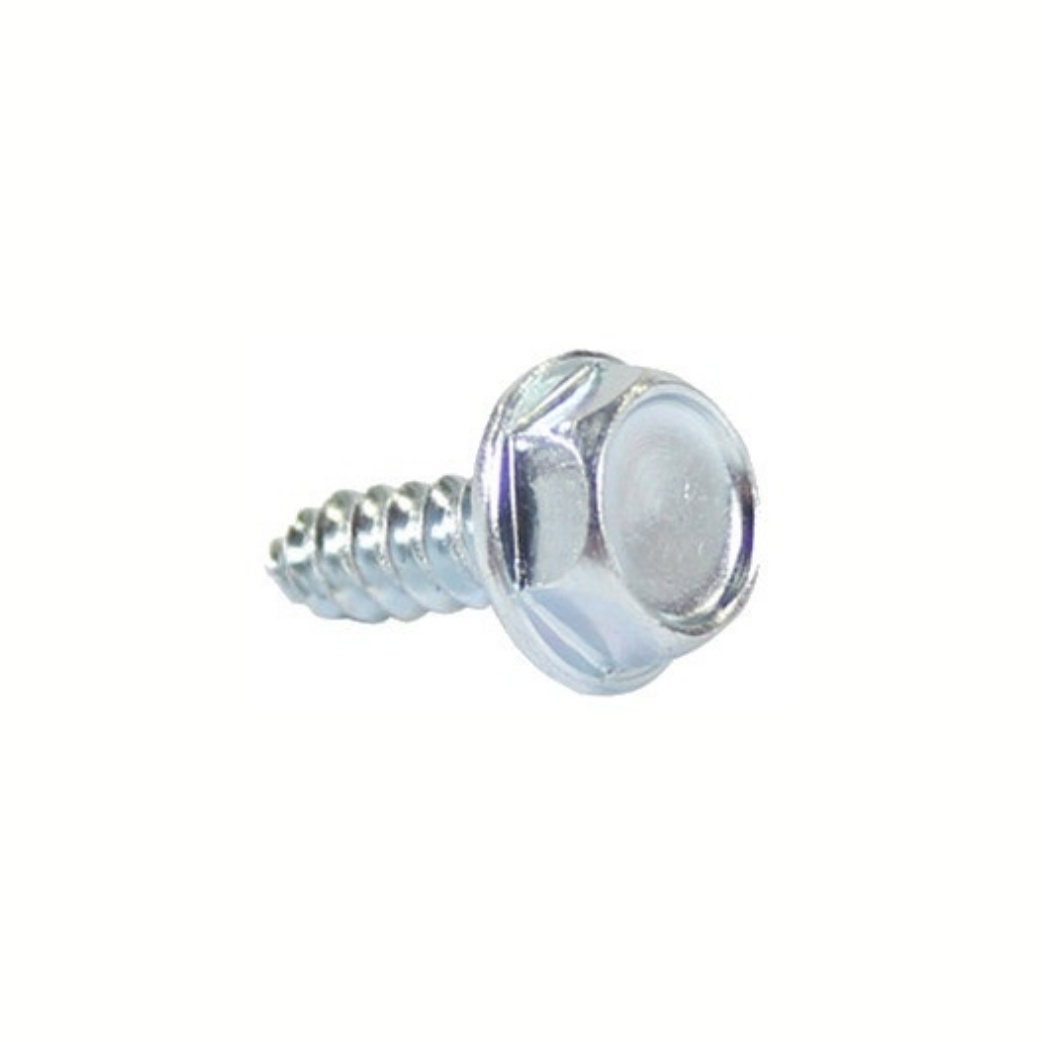
Ringslot parker 4.2x19 per 100
PA0401A Slotparker 4.2x19
Brand: fietsaccessoires.nl
Category: Sporting Goods > Outdoor Recreation > Cycling > Bicycle Accessories > Bicycle Locks > Bicycle Ring Locks